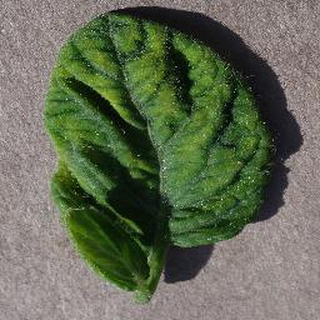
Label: tomato_yellow_leaf_curl_virus